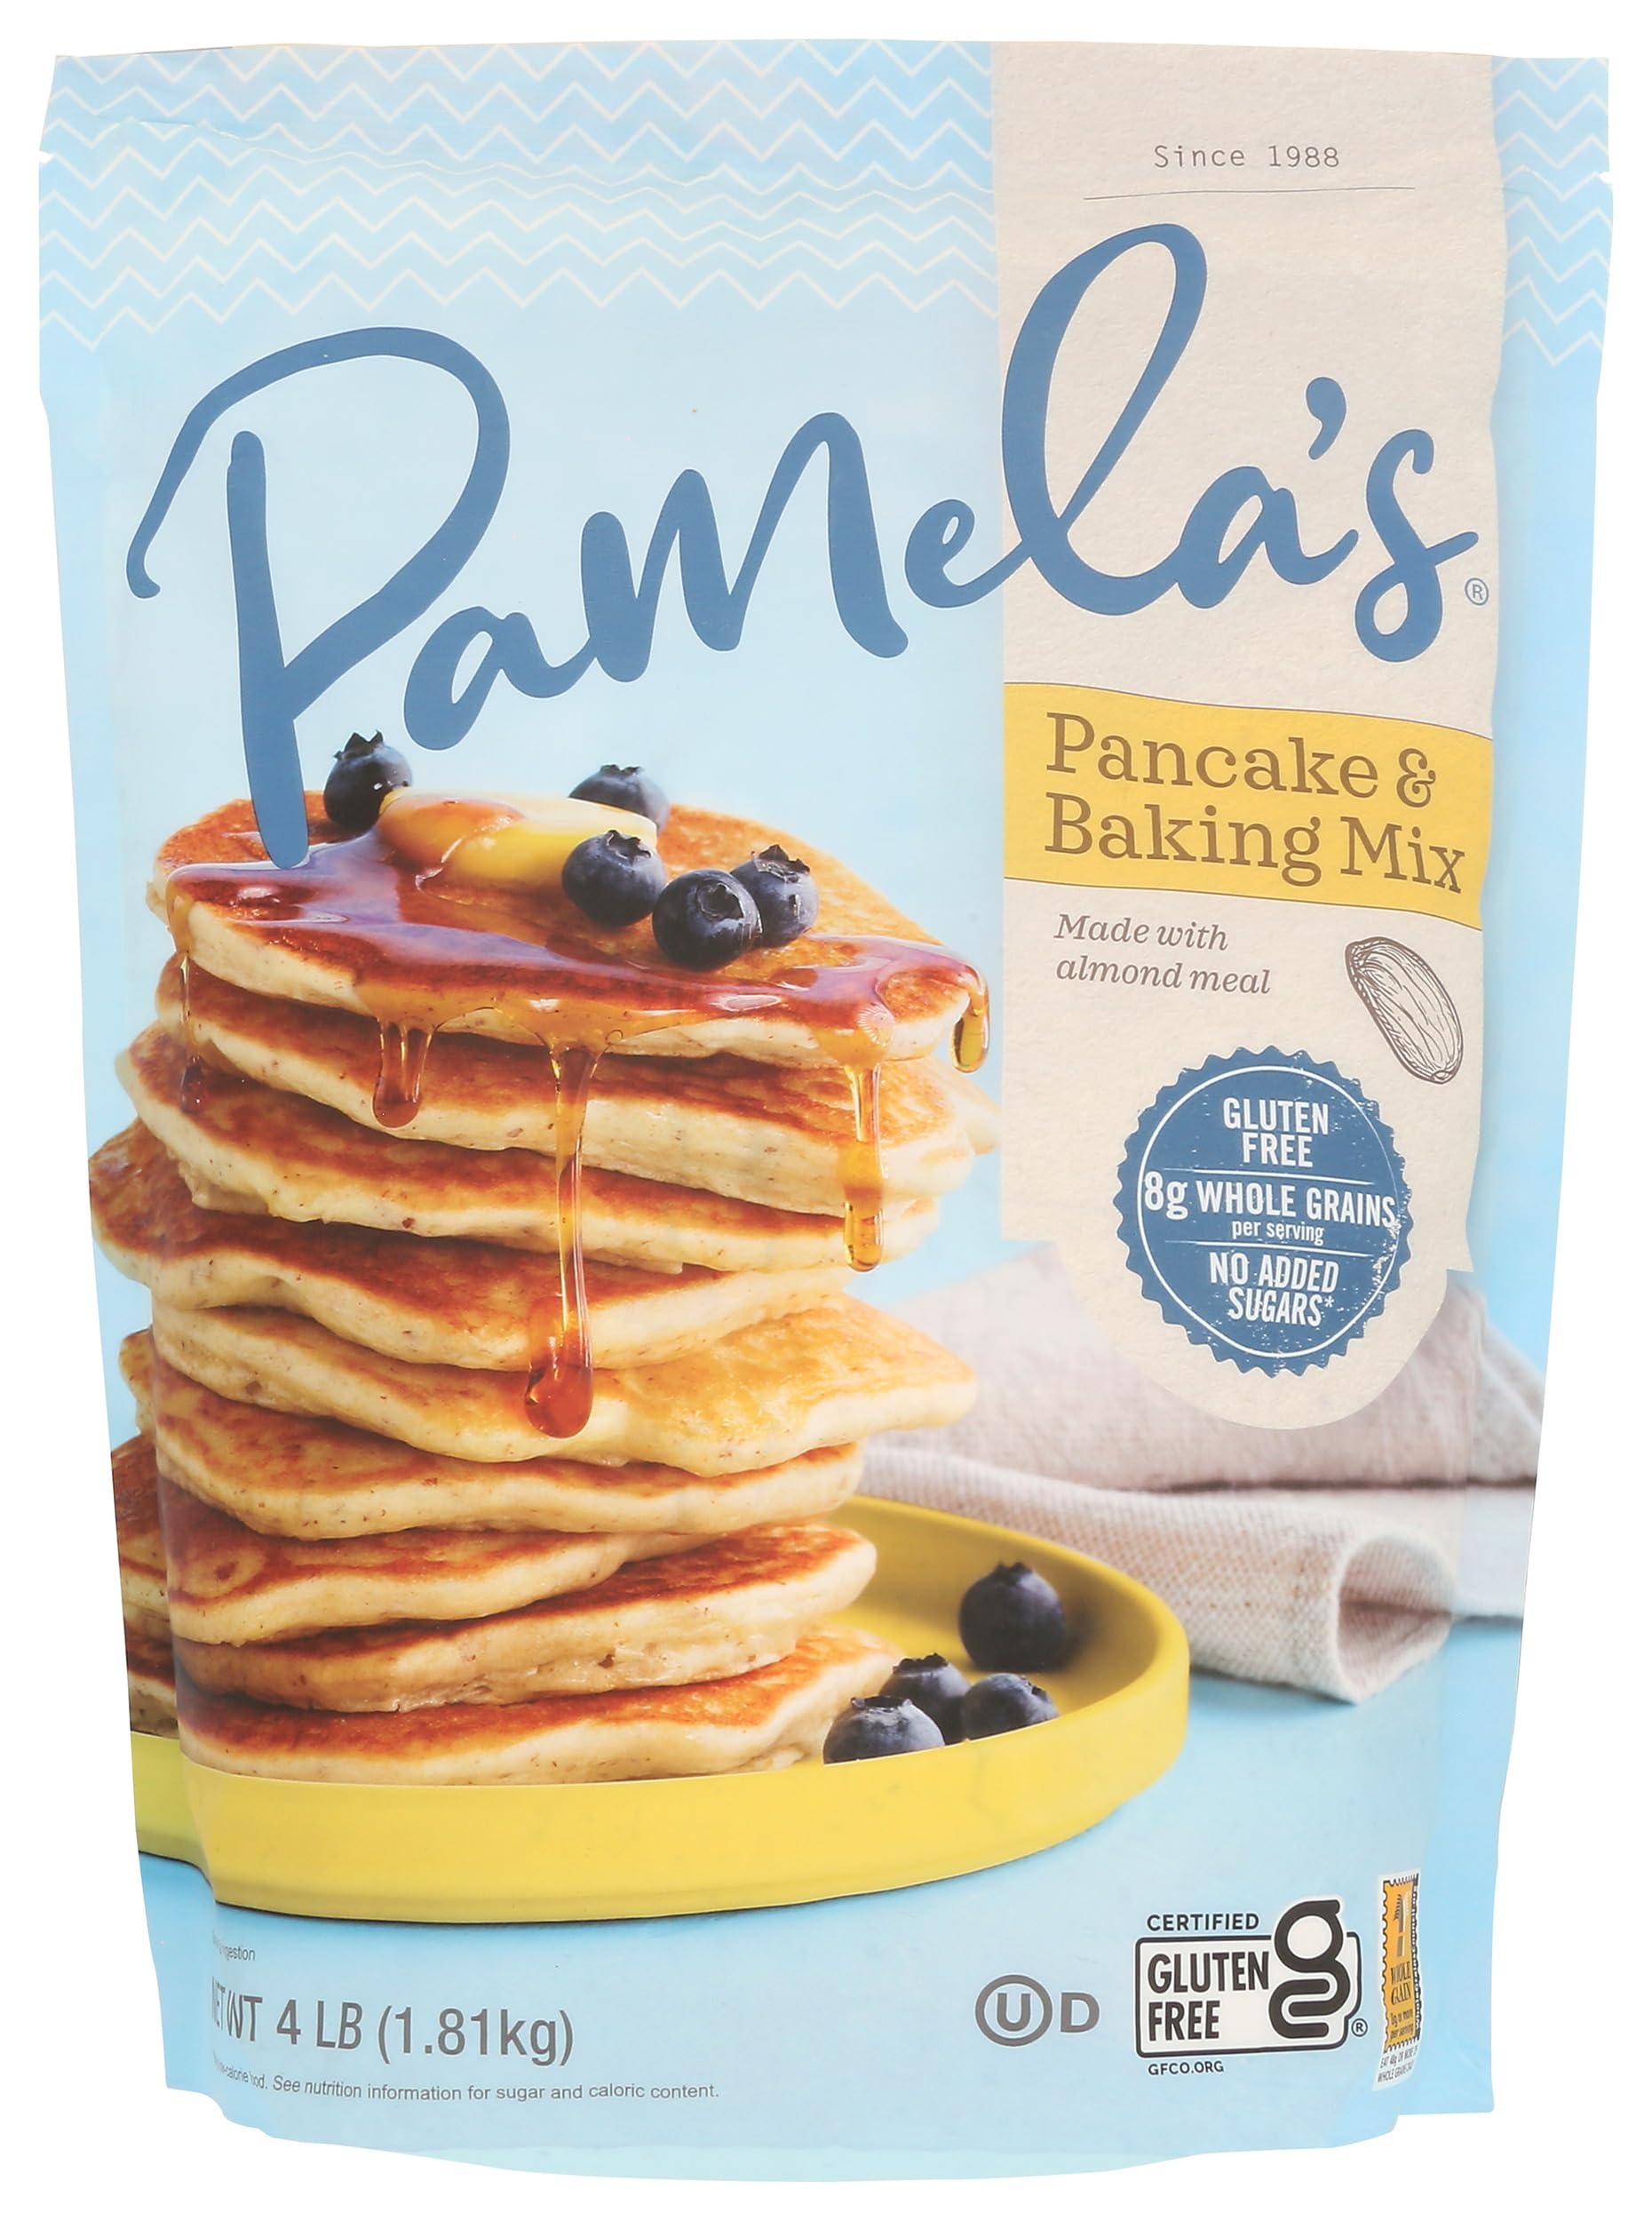
Item Name: Pamela's Products, Ultimate Baking and Pancake Mix, 64 oz
Bullet Point 1: Wheat free and gluten free
Bullet Point 2: Number one selling gluten free mix
Bullet Point 3: Versatile backing anything mix
Bullet Point 4: So many recipes
Bullet Point 5: Simple,fast, yummy
Value: 64.0
Unit: Ounce

Price: 19.99